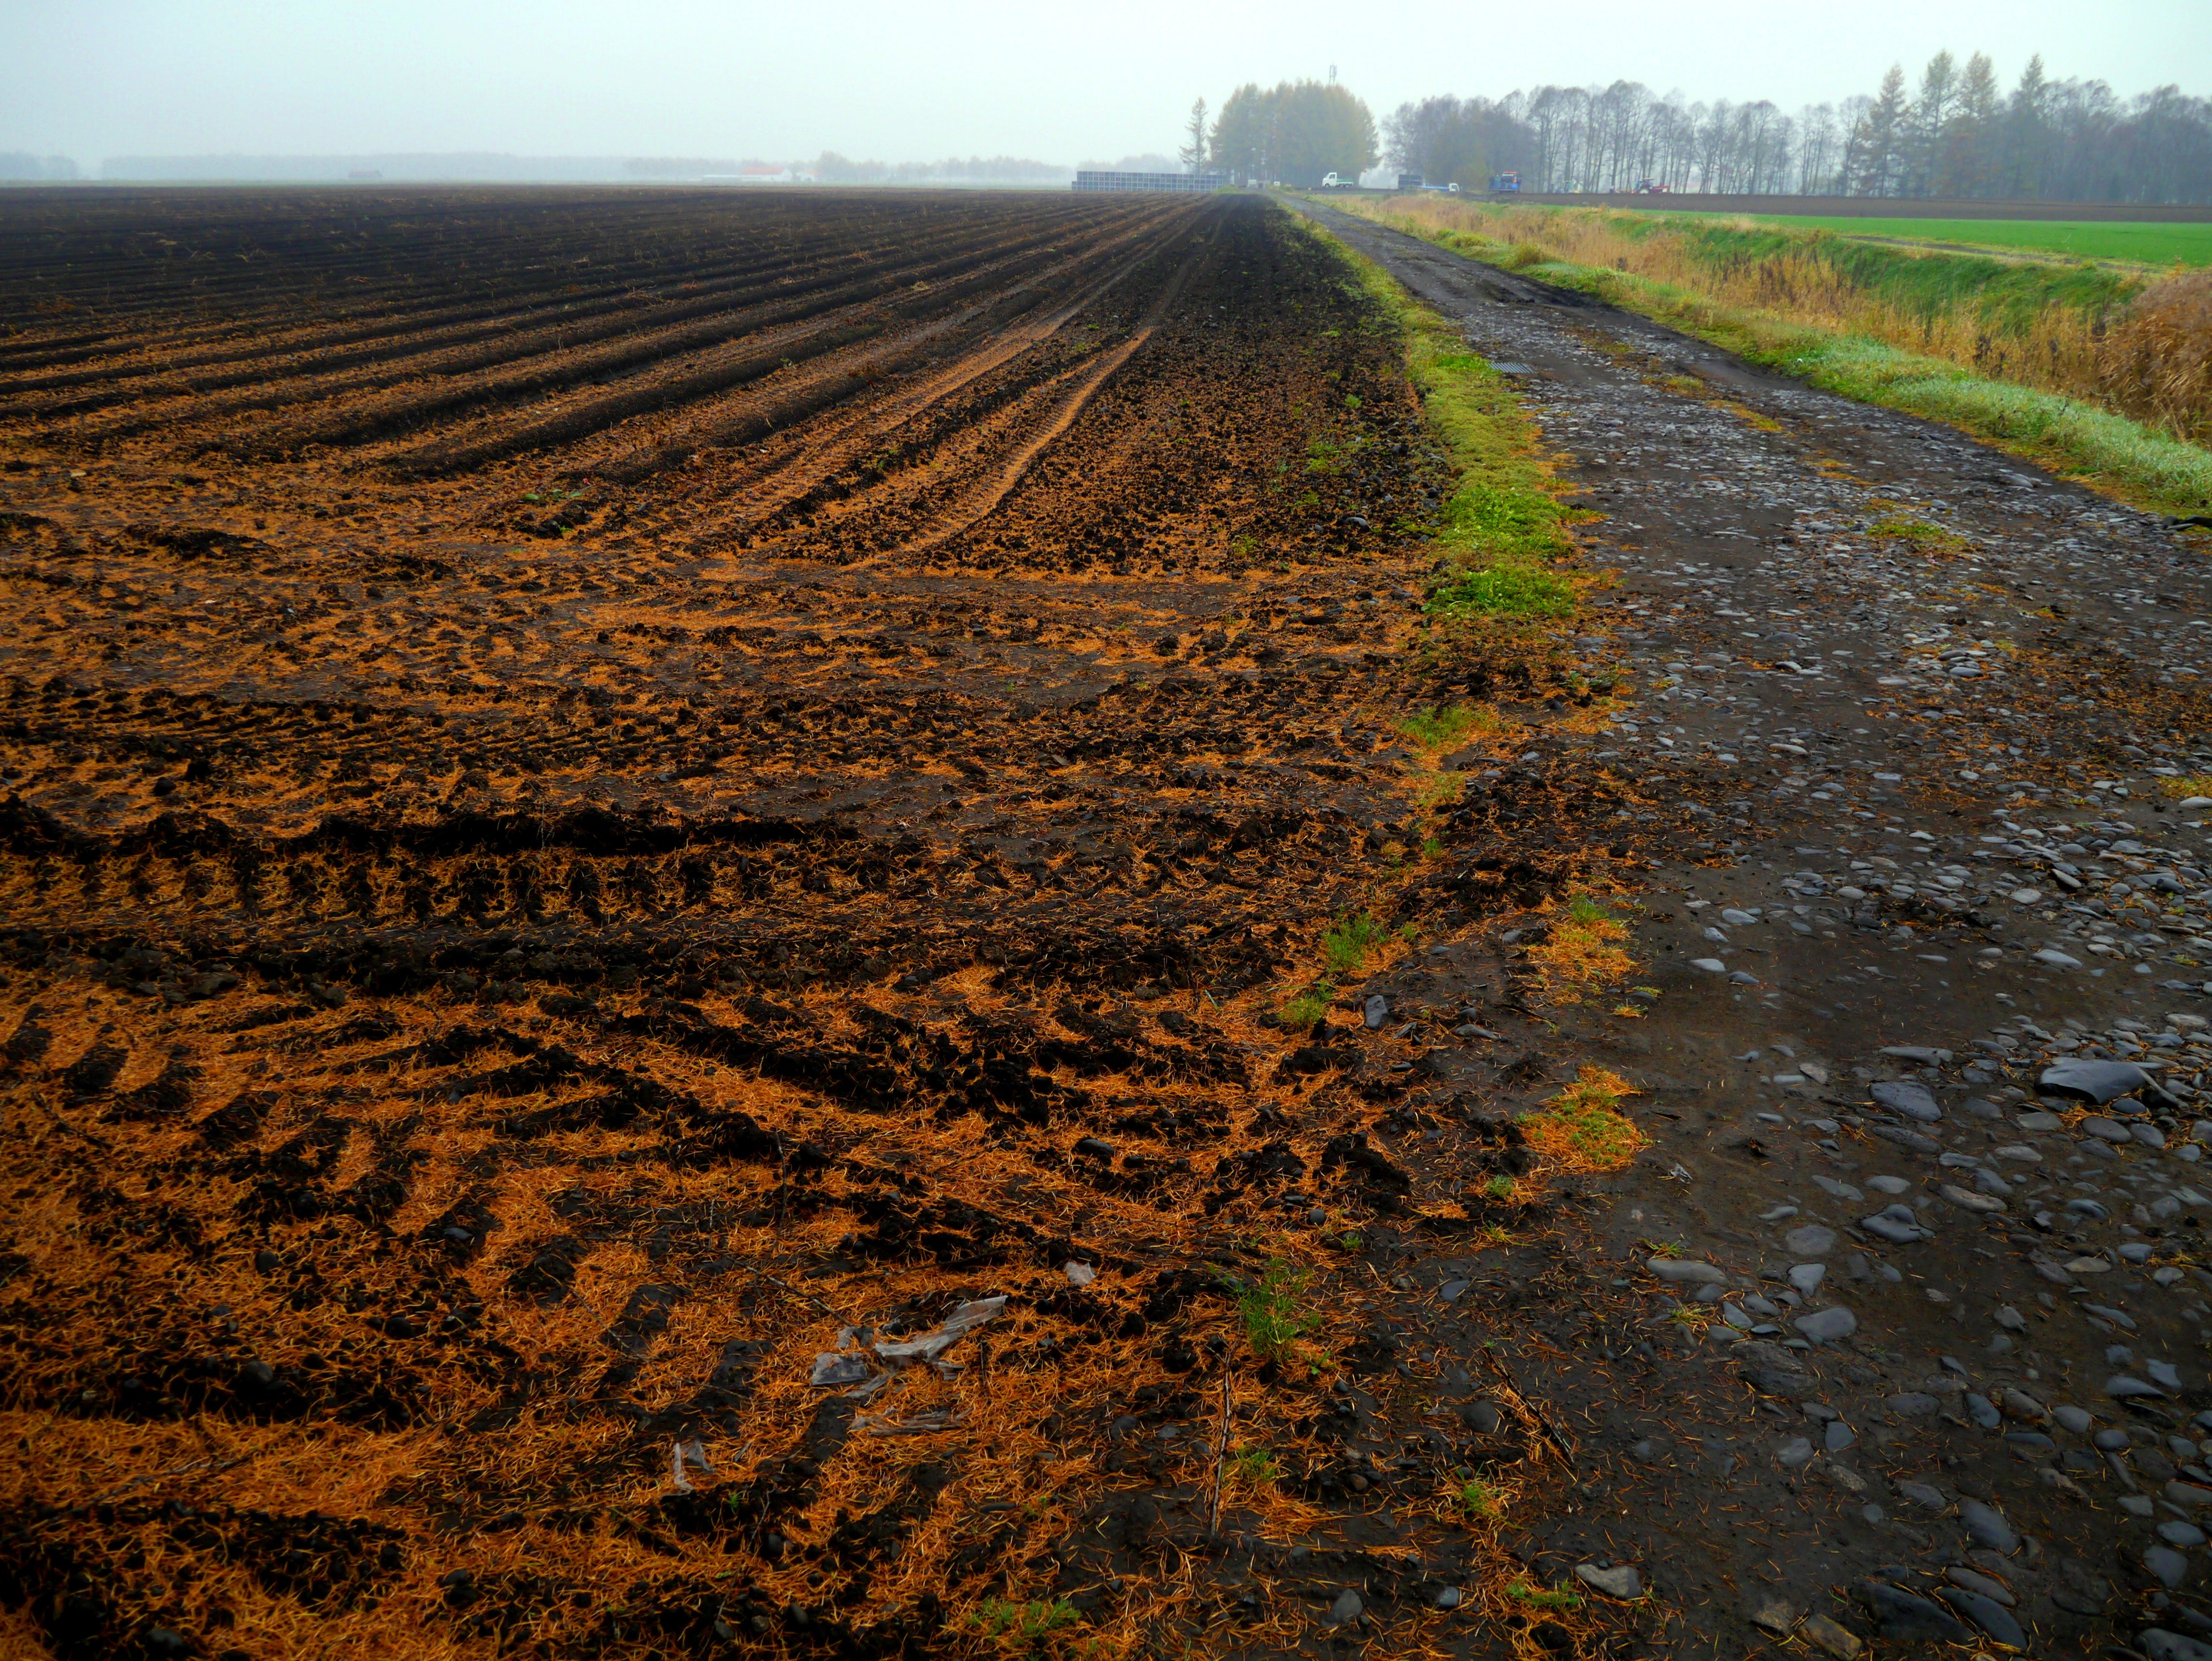
horizon, tractor, field, crop, haze, brown, soil, agriculture, japan, ridge, plain, farmland, earth, mark, hokkaido, rural area, morning haze, plow, tract, obihiro, farm road, grass family